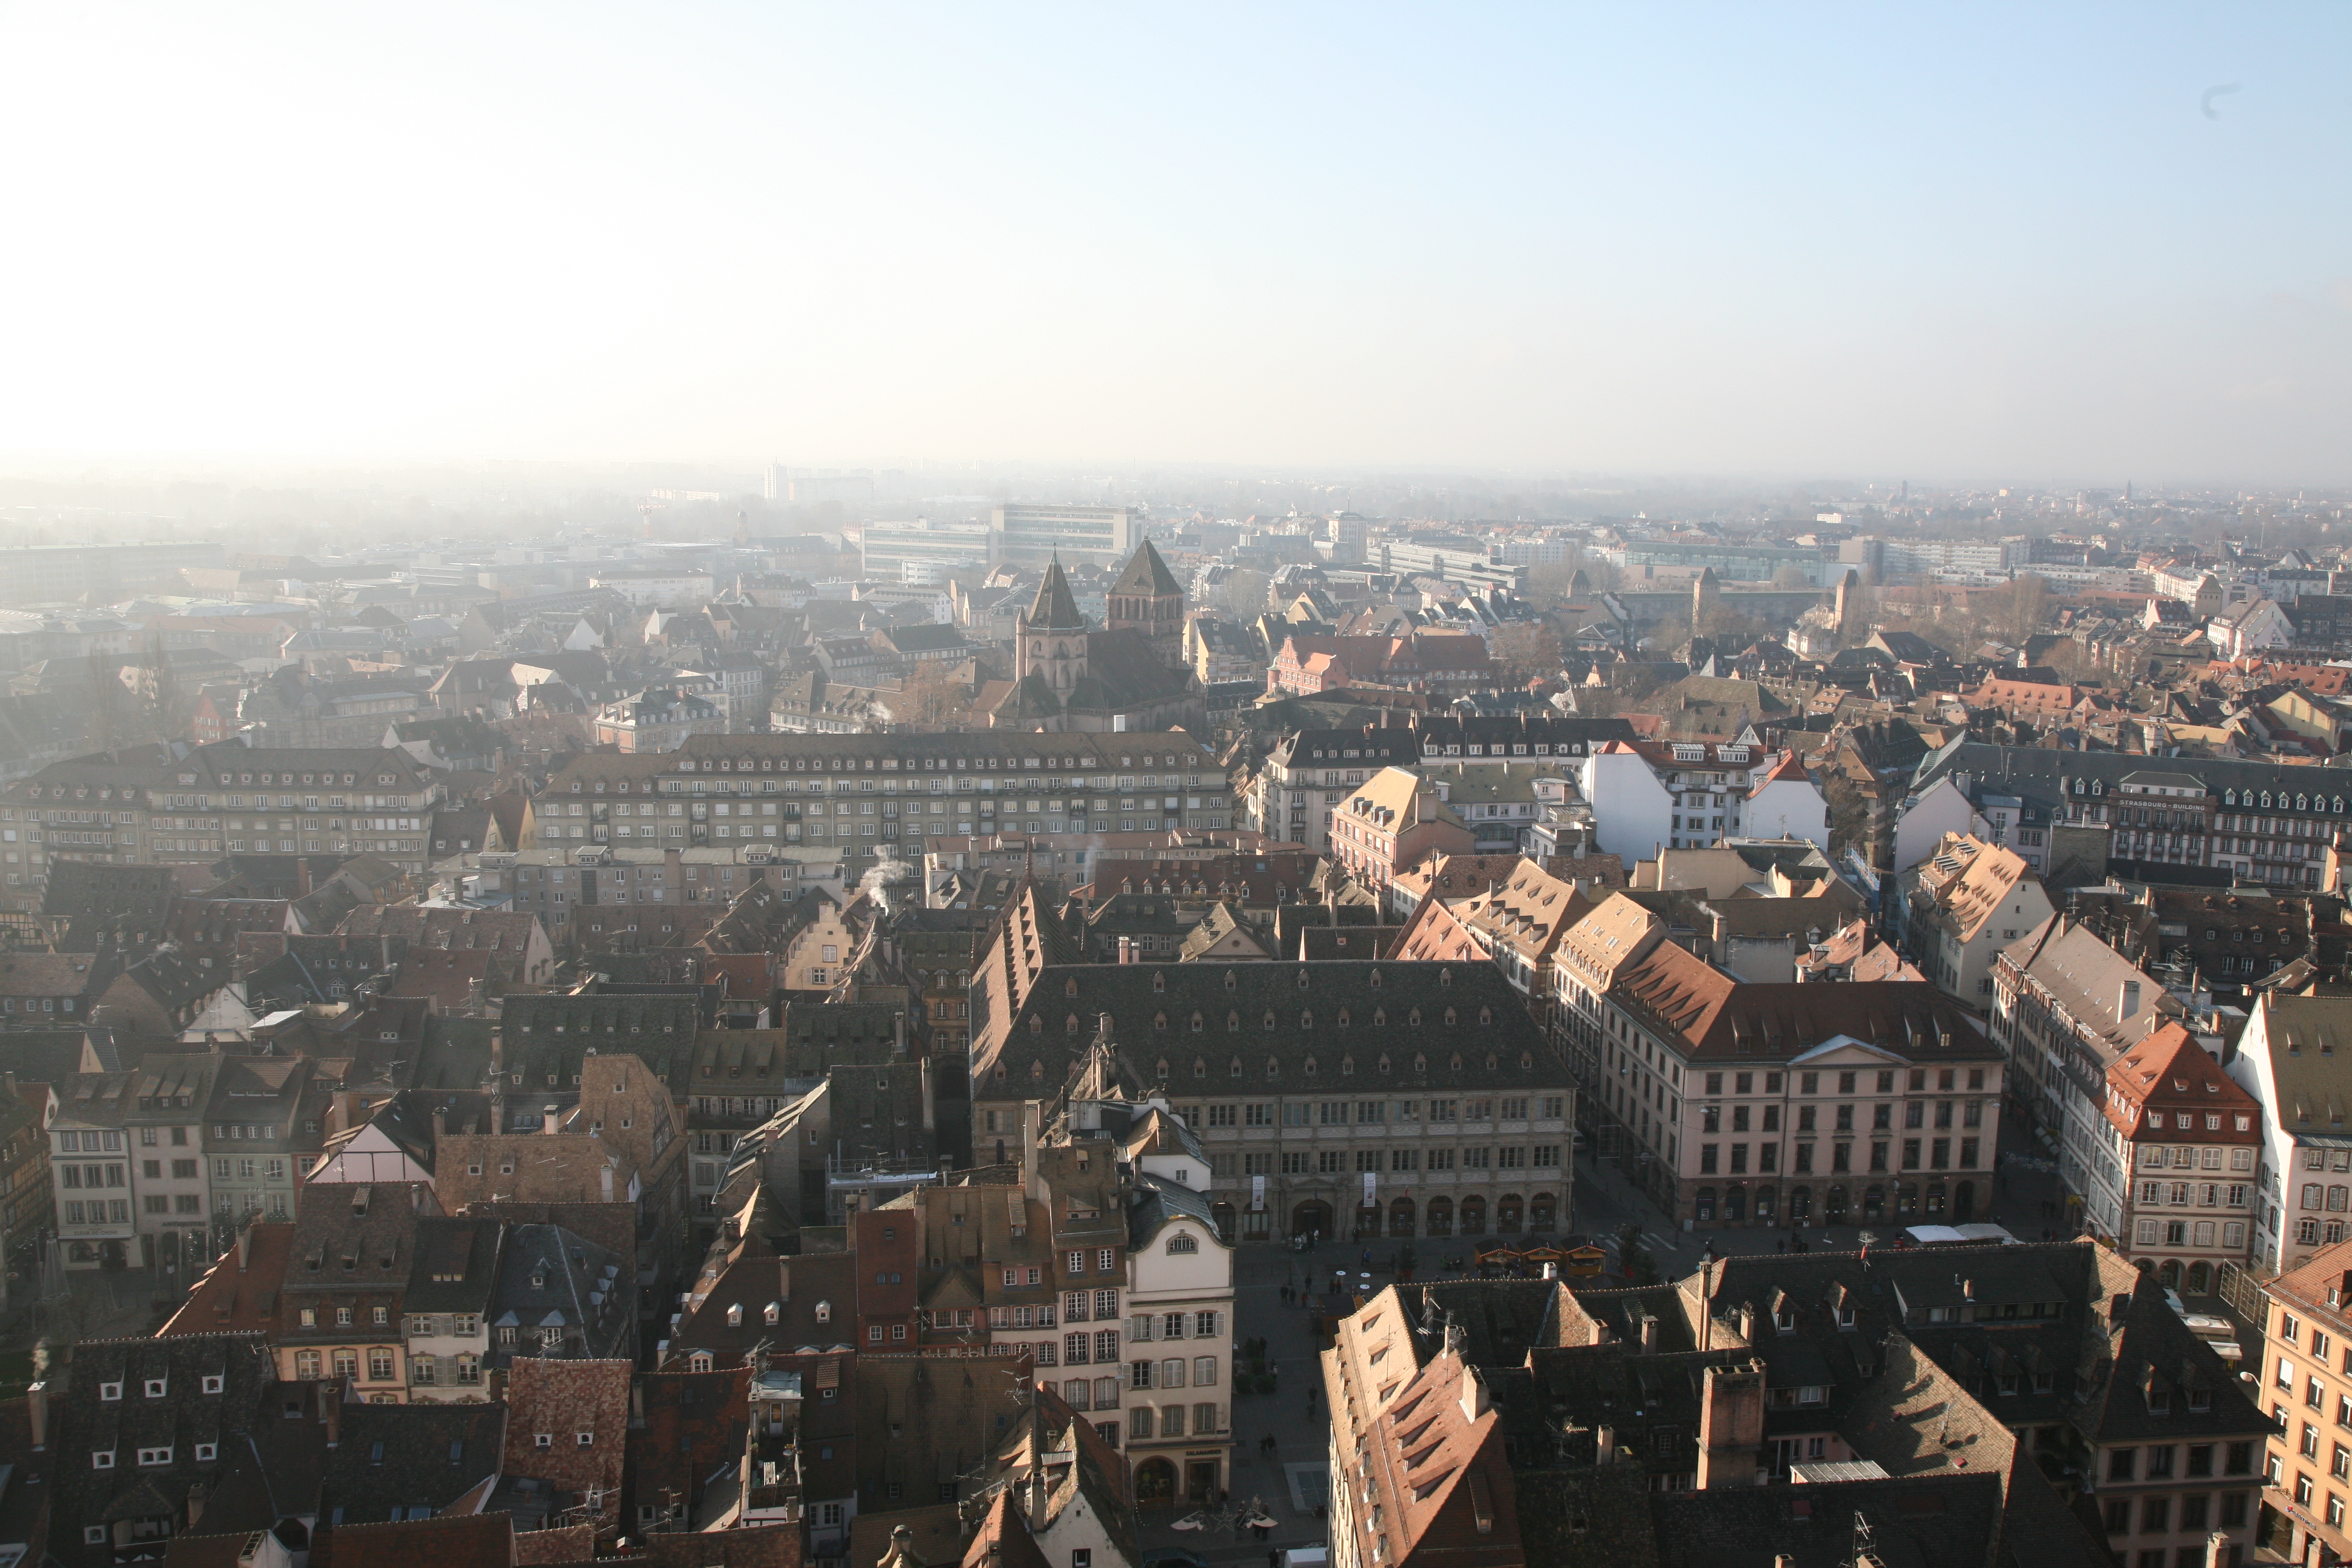
architecture, skyline, photography, town, city, skyscraper, cityscape, panorama, downtown, landmark, strasbourg, metropolis, alsace, parlementeurope, aerial photography, urban area, human settlement, atmosphere of earth, metropolitan area